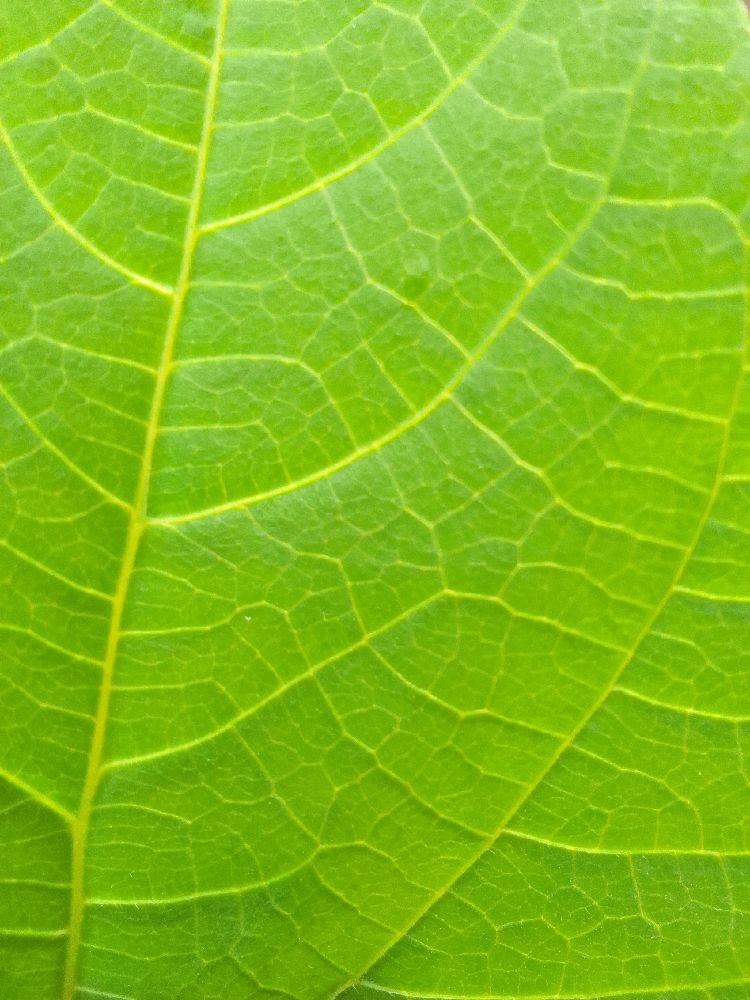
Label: healthy